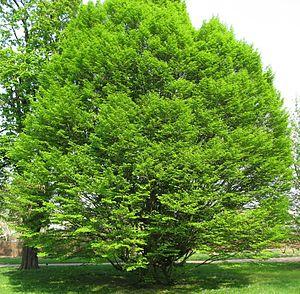
Le Charme, ou Charme commun, Carpinus betulus, parfois appelé charmille, est un arbre de taille moyenne, à feuilles caduques et appartenant à la famille des Bétulacées. Il est assez répandu dans les forêts d'Europe centrale. C'est une essence forestière secondaire présente en taillis sous futaie.